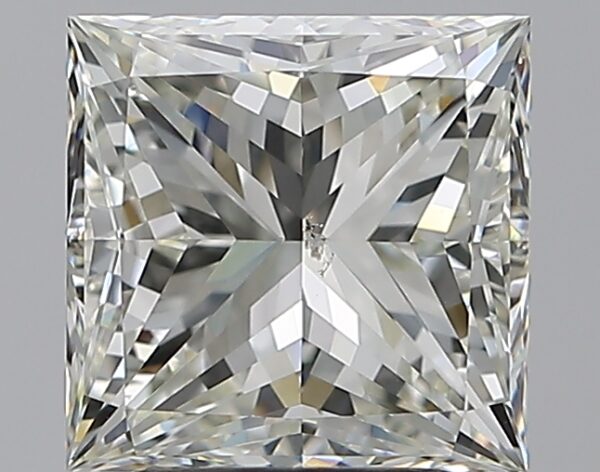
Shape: princess
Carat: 3.01
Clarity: SI1
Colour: J
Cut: VG
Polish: EX
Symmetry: EX
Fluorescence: N
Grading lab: GIA
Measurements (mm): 7.75 x 7.67 x 5.75